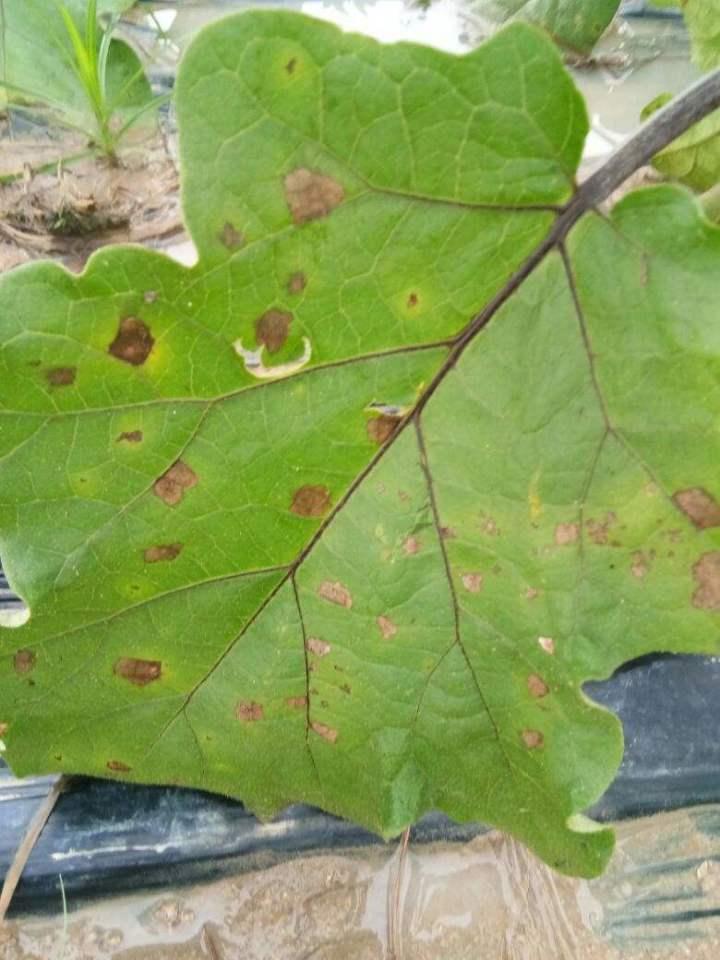
Plant: Eggplant
Disease: eggplant cercospora leaf spot